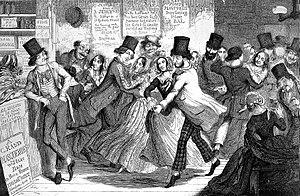
George Cruikshank est un illustrateur et caricaturiste britannique.